Deutscher Pfadfinderbund (1911–1933)

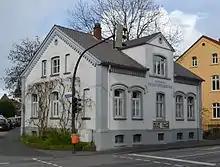
Former DPB quarters in Detmold

The Deutscher Pfadfinderbund (DPB) (literal translation "German Scouting Union)" was the first German Scouting association, and the forerunner of the Deutscher Pfadfinderbund (1945). It existed from 1911 until 1933, when it was disbanded by the National Socialists.